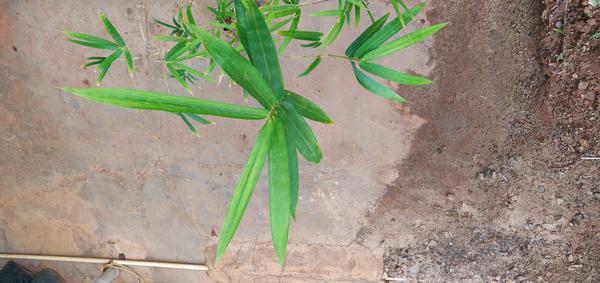
Plant: Bamboo